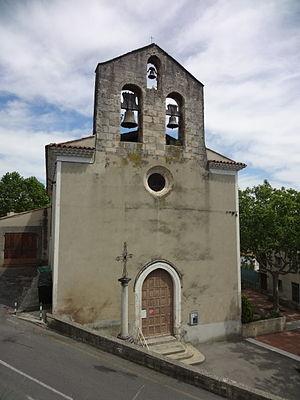
façade de l’église Notre-Dame de Beauvoir, au village
L'église Notre-Dame de Beauvoir, est une église de style roman, placée sous le vocable de Saint Blaise située sur la commune de Sainte-Tulle dans le département des Alpes-de-Haute-Provence en France.
Sainte-Tulle est une commune française, située dans le département des Alpes-de-Haute-Provence en région Provence-Alpes-Côte d'Azur.
Cet article recense les édifices religieux des Alpes-de-Haute-Provence, en France, munis d'un clocher-mur.